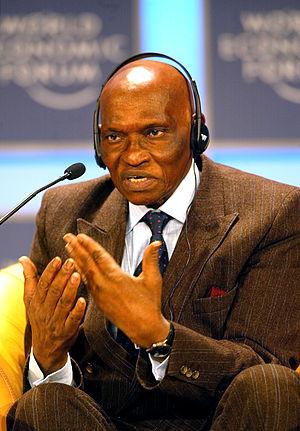
L'élection présidentielle sénégalaise de 1978 a eu lieu le 26 février 1978. Pour la première fois dans l'histoire du pays, plusieurs candidats se présentent à la présidence. Le président sortant Léopold Sédar Senghor l'emporte avec 82 % des suffrages.
L'élection présidentielle sénégalaise de 1993 a eu lieu le 21 février 1993, peu avant les élections législatives du 9 mars 1993. Elle a été remportée par le président sortant, Abdou Diouf, qui récolte un peu plus de 58 % des voix et décroche ainsi un troisième mandat présidentiel, malgré un effritement de sa popularité.
L'élection présidentielle sénégalaise de 2000 a conduit à la victoire d'Abdoulaye Wade sur le président sortant Abdou Diouf.